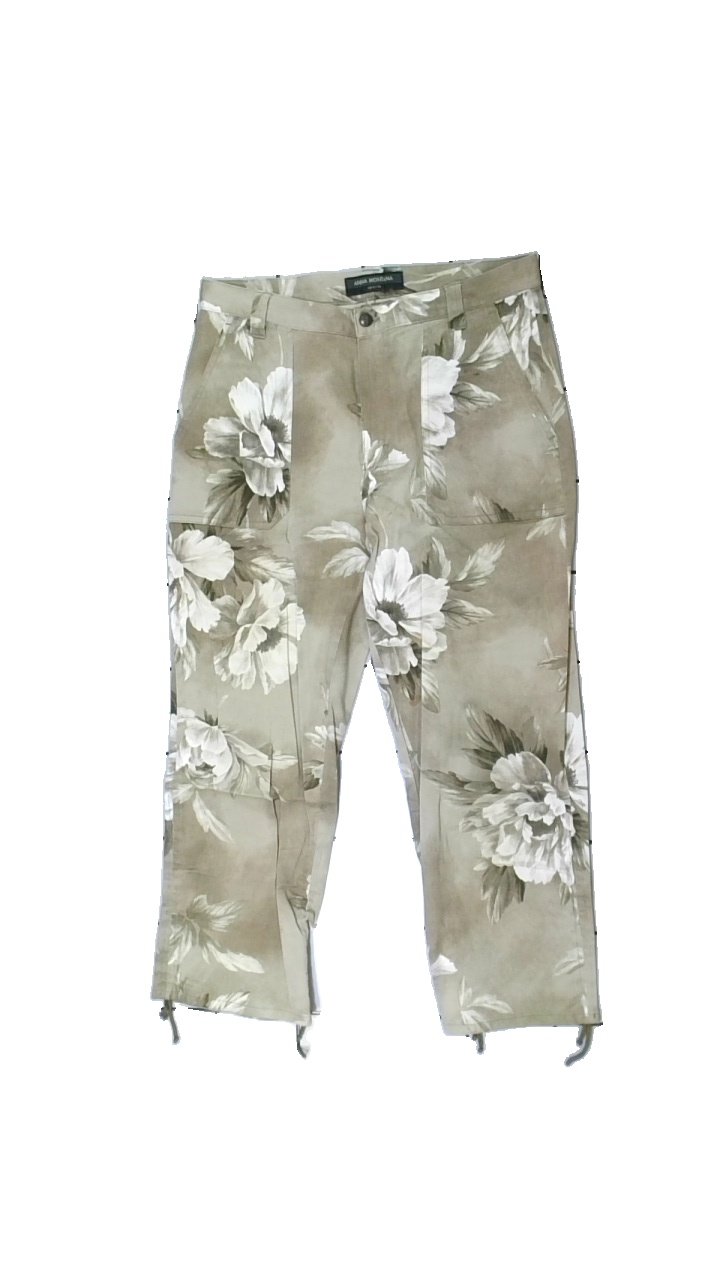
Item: Trousers (Ladies)
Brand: Anna Montana
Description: gröna byxor med blommor på. fläckar i mitten.
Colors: Green, Grey, White
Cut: Regular
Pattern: Floral print
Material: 100% cotton
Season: All
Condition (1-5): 2
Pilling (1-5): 5
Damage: fläckar
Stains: Major
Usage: Export
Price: <50